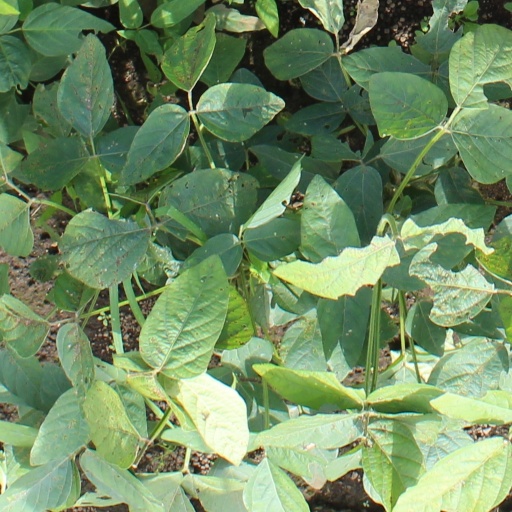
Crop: soybean